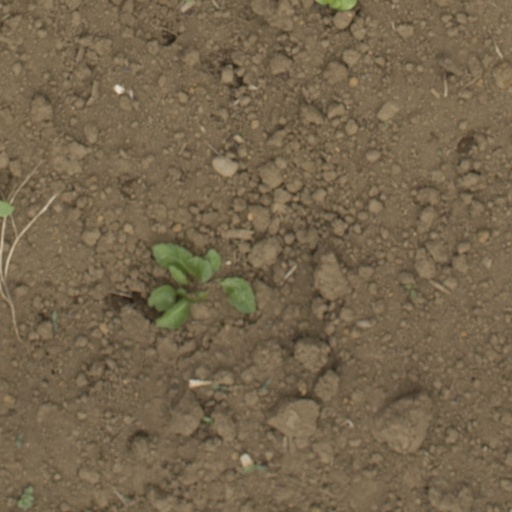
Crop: Jerusalem artichoke